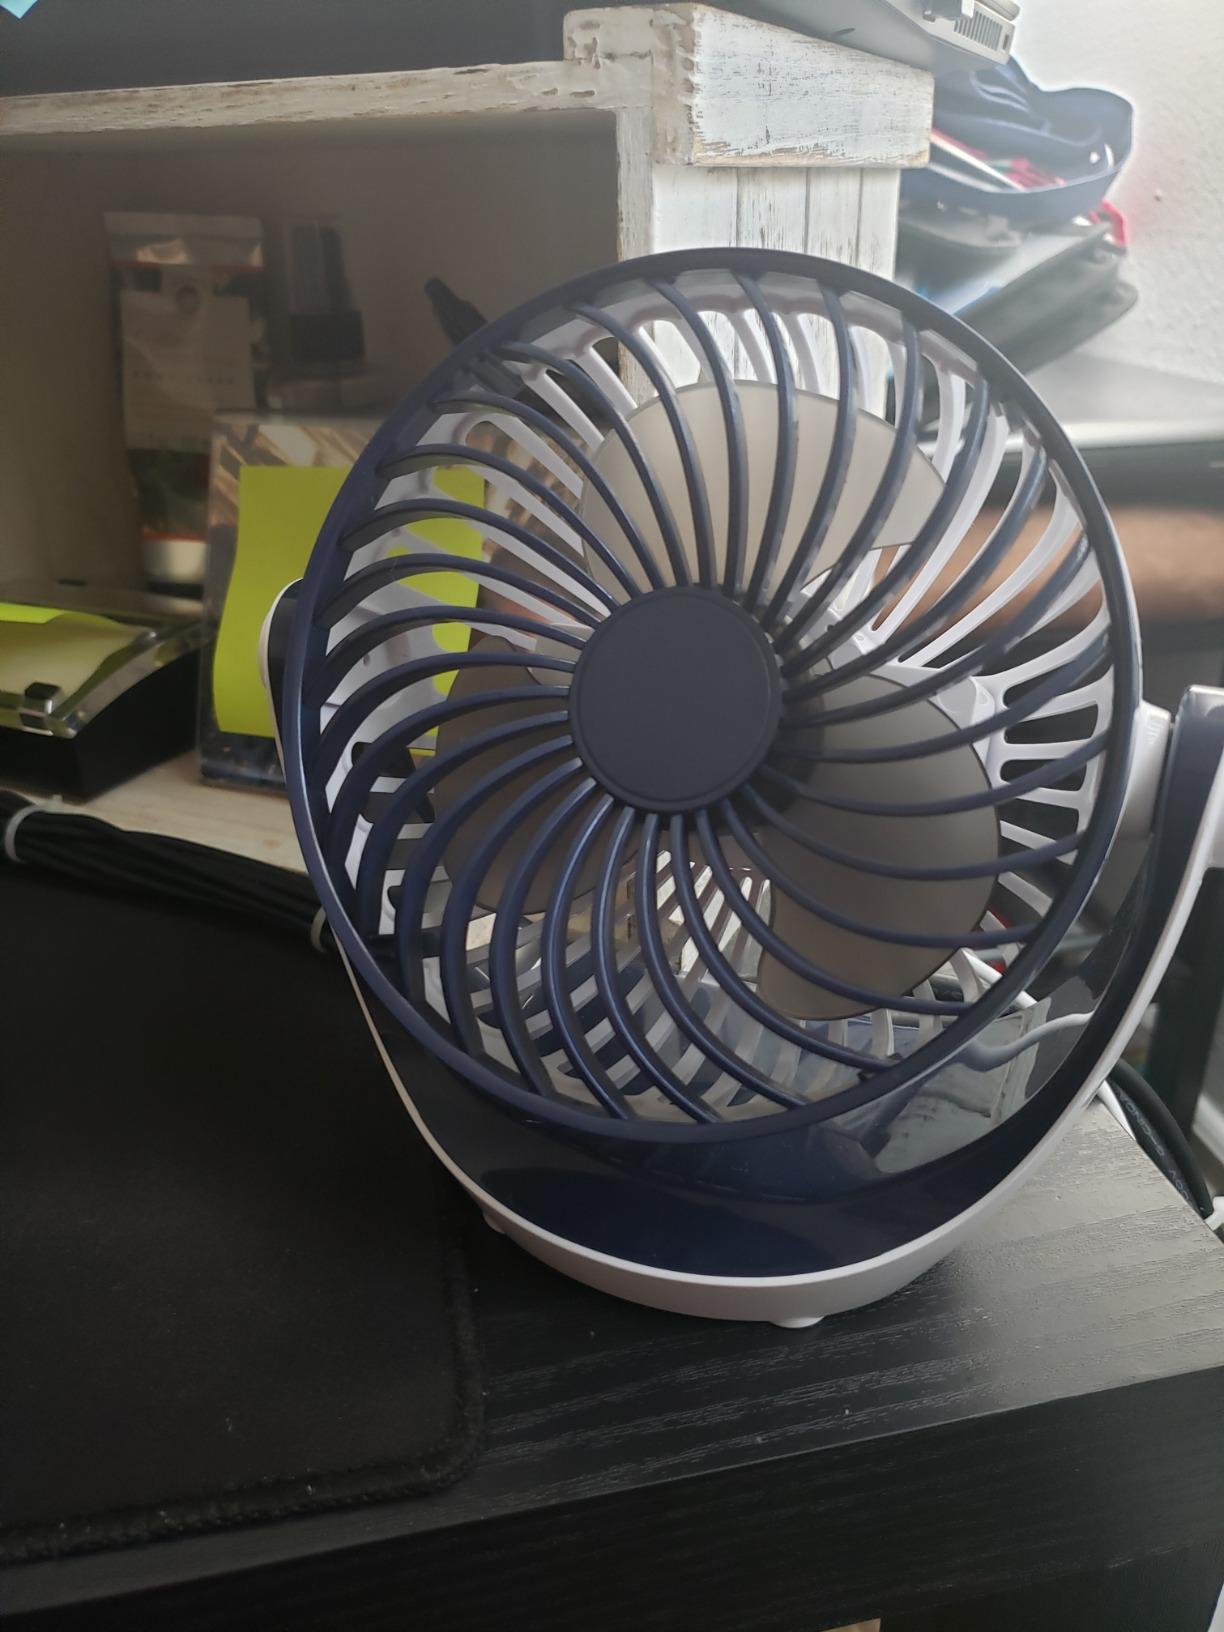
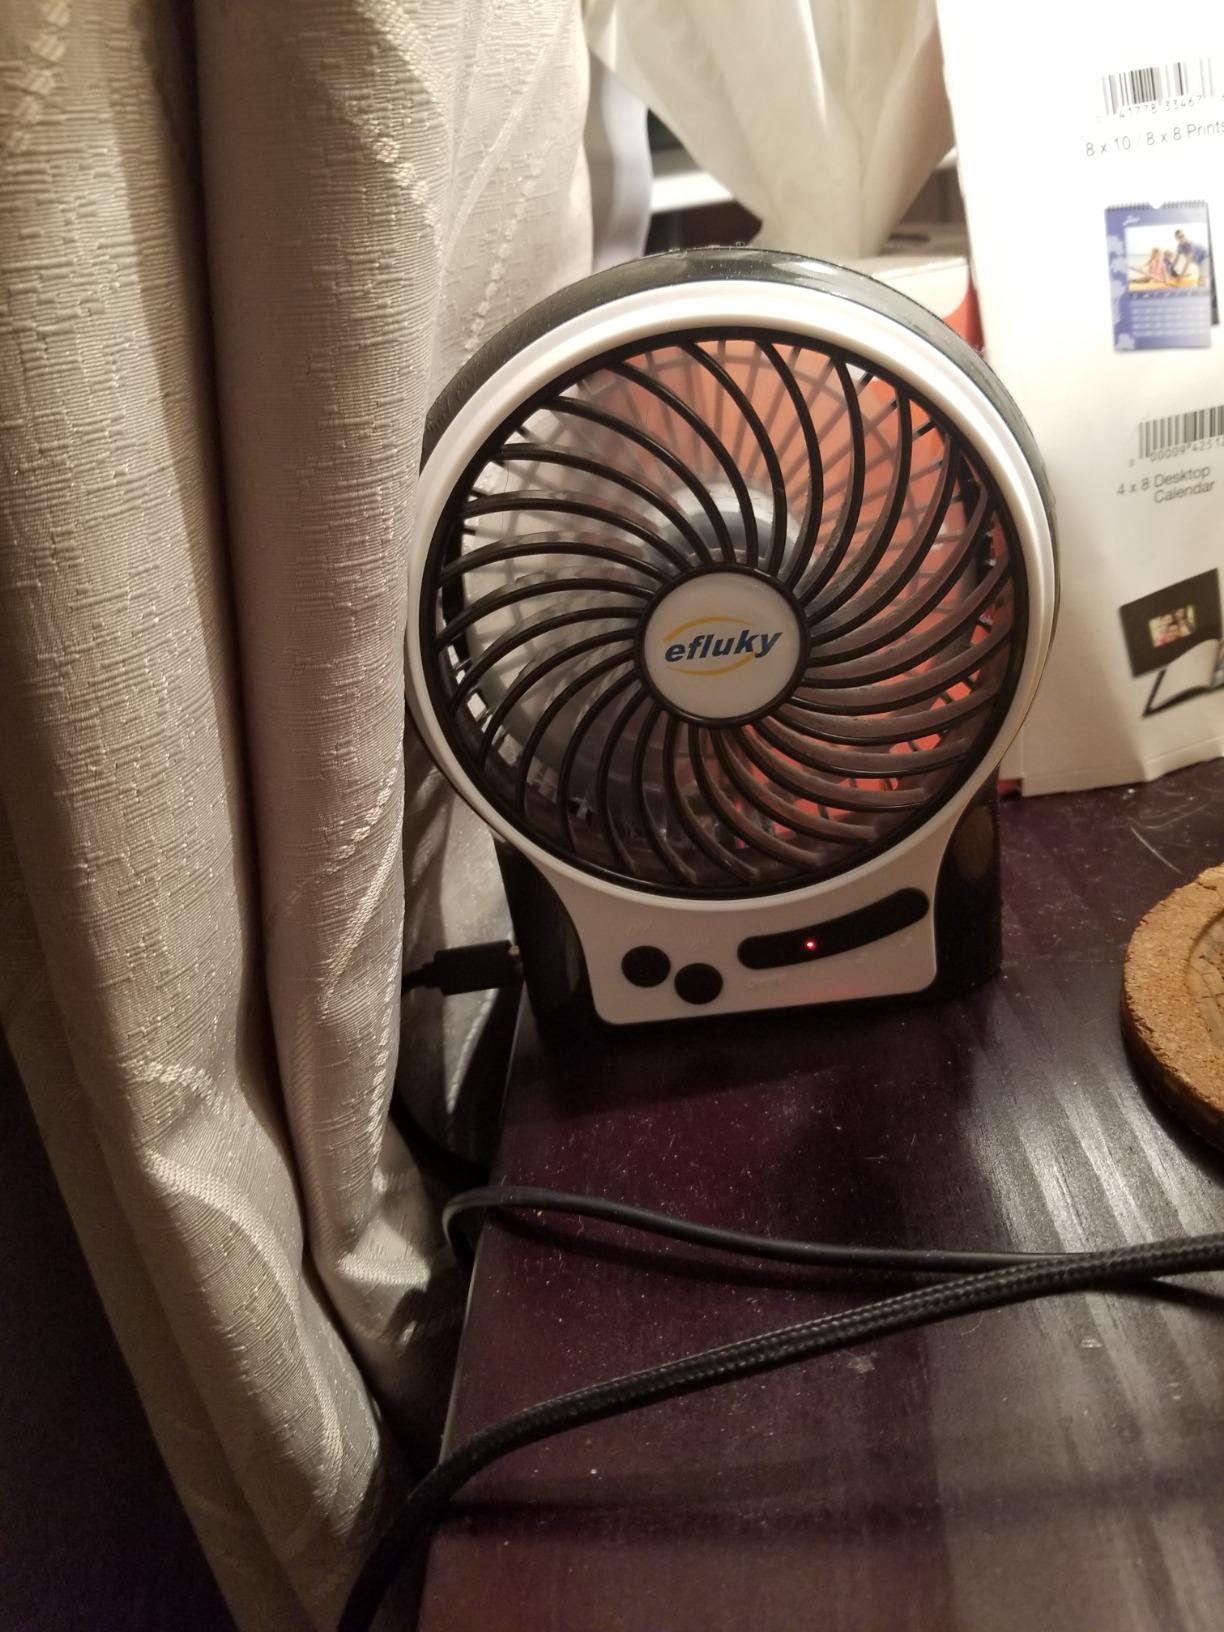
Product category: fan
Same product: no